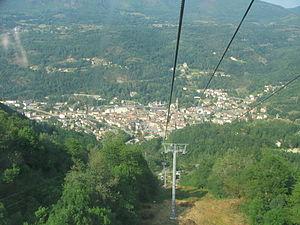
Ax 3 Domaines
Ax 3 Domaines, anciennement appelée « Ax-Bonascre », est une station de sports d'hiver des Pyrénées créée en décembre 1955 et située en Ariège. La station est implantée à huit kilomètres d'Ax-les-Thermes sur les hauteurs de la commune, au cœur de la vallée d'Ax, dans la vallée de la Haute-Ariège. Elle est distante de 30 kilomètres de la frontière entre la France et l'Andorre au sud, 30 kilomètres de Tarascon-sur-Ariège au nord-ouest, 20 kilomètres du col de Pailhères à l'est et 120 kilomètres de Toulouse au nord.